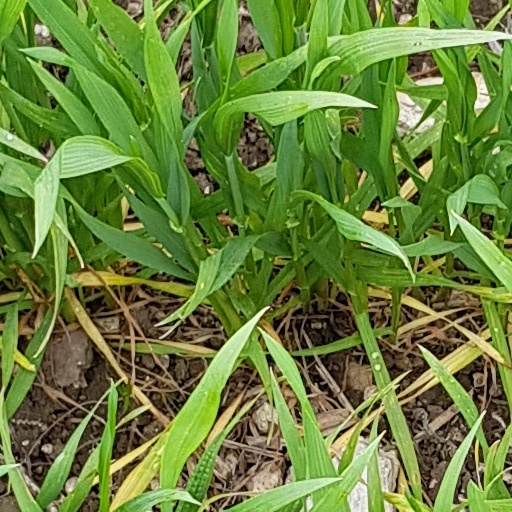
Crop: wheat